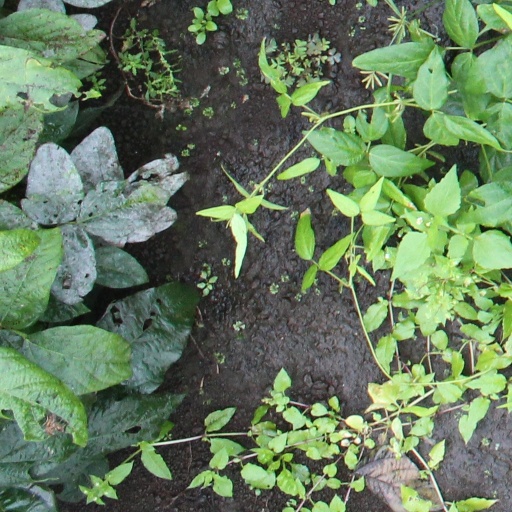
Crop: soybean